Moffat Tunnel

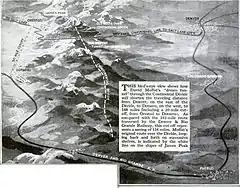
Benefits of construction of Moffat Tunnel as outlined in November 1922 issue of "Popular Science" magazine

The tunnel was conceived by David Moffat of the Denver, Northwestern, and Pacific (DNW&P) railroad as early as 1902. The original DNW&P tracks climbed Rollins Pass with a series of switchback loops with a steep 4% grade and severe snow conditions. Snow removal on the original line made it unprofitable to operate.